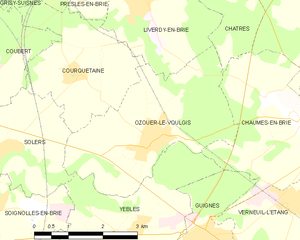
Carte des communes françaises Ozouer-le-Voulgis